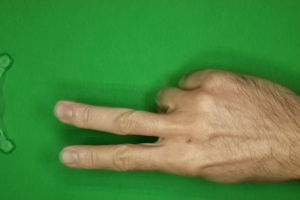
Label: scissors